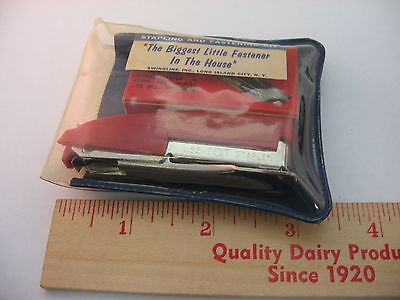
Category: stapler